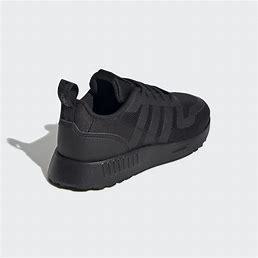
Brand: Adidas
Model: Multix